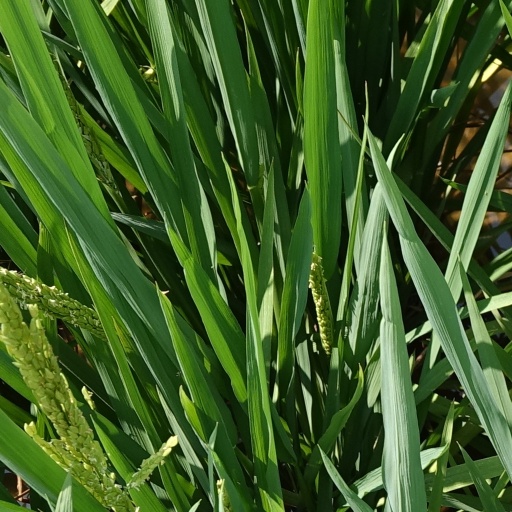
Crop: rice